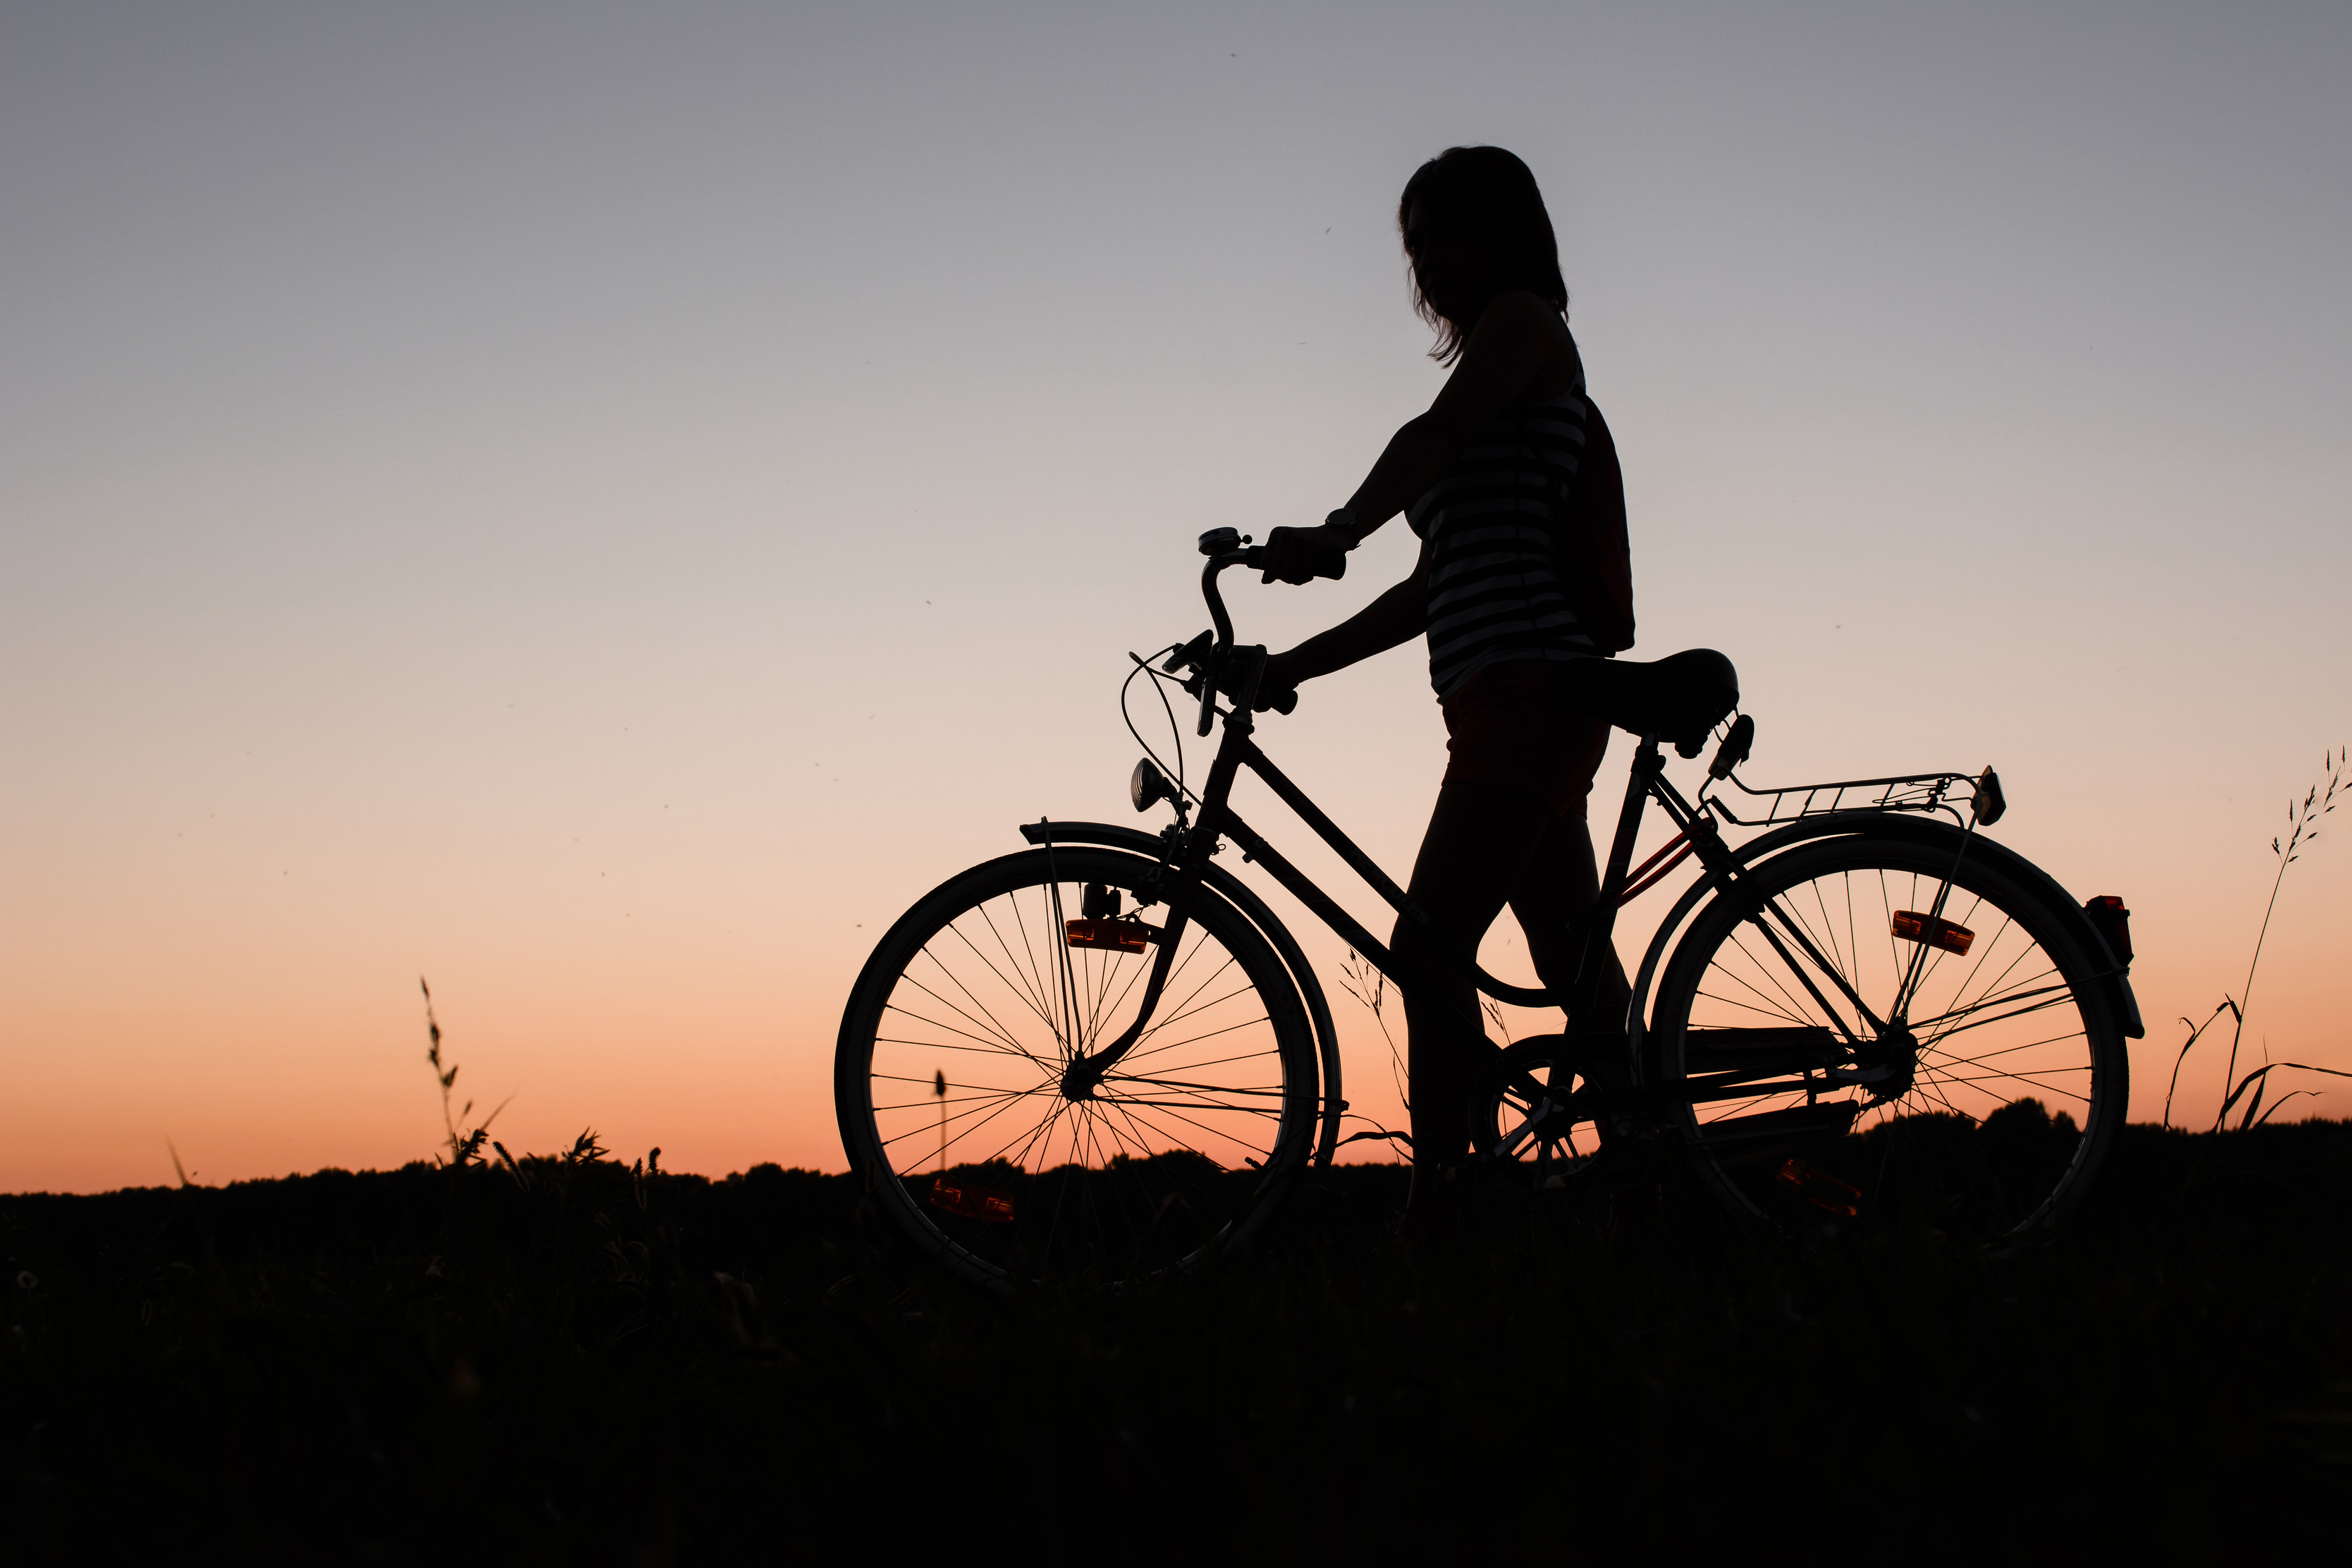
bicycle, cycling, sky, vehicle, bicycle wheel, recreation, morning, sunset, silhouette, hybrid bicycle, wheel, bicycle accessory, spoke, cycle sport, mountain bike, evening, sports equipment, photography, grass, road bicycle, sunlight, bicycle handlebar, endurance sports, cloud, plant, bicycles equipment and supplies, sunrise, leisure, bicycle part, road